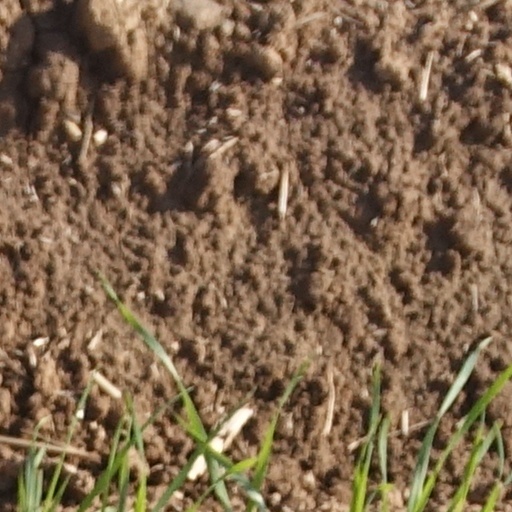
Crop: wheat